4th Minnesota Infantry Regiment

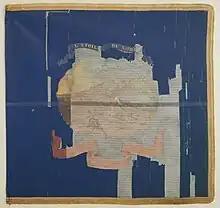
4th Minnesota Infantry Regiment Battle Flag

The 4th Minnesota Infantry Regiment was a Minnesota USV infantry regiment that served in the Union Army during the American Civil War. It served in several important campaigns in the Western Theater.